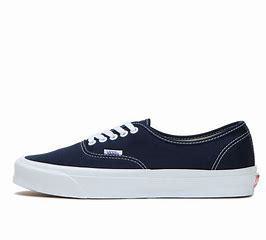
Brand: Vans
Model: OG Authentic LX